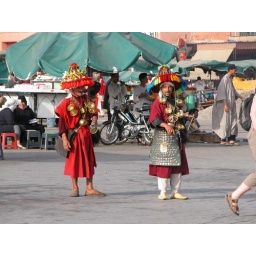
Traditional water carriers in the daily jama al fna market inside the souk in marrakech